Maimarktgelände

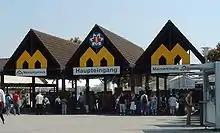
Main entrance (2006)

The Maimarktgelände (May Market Grounds) is an exhibition site located in Mannheim, Germany, which covers a surface of 210,000 m. It hosts the annual Mannheim May Market as well as open-air concerts and other events. Starting in April each year, 47 exhibition halls with a surface of 42,000 m are developed on the apron of the site. With approximately 1,500 exhibitors and around 400,000 visitors annually, the Maimarktgelände is a major German regional exhibition. In 1989, the 12,500-capacity Maimarkthalle (7500 m) was built as the first permanent exhibition hall, which is used all year round for concerts.